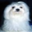
Label: dog